Social background of officers and other ranks in the French Army, 1750–1815

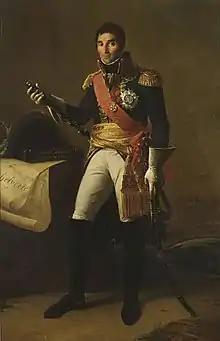
André Masséna was one whose military talents were liberated by the French Revolution. As a Warrant officer, it was not long after the revolution before he became a general and later a Marshal of France.

The French Revolution changed everything. Conscription replaced volunteer enlistment. The right to hold office irrespective of birth or descent was enshrined in law. The term for non-commissioned officer was changed to "sous-officier" from "bas-officier" which was regarded as demeaning. Regulations favoring sergeants as well as the flight of the nobility created an officer corps who under Napoleon contained 75% former sergeants. During two years the proportion of nobility in the officer corps diminished from 80% to 5%. However, the large number of sergeants becoming officers depleted the military competency of the non-commissioned officer corps.